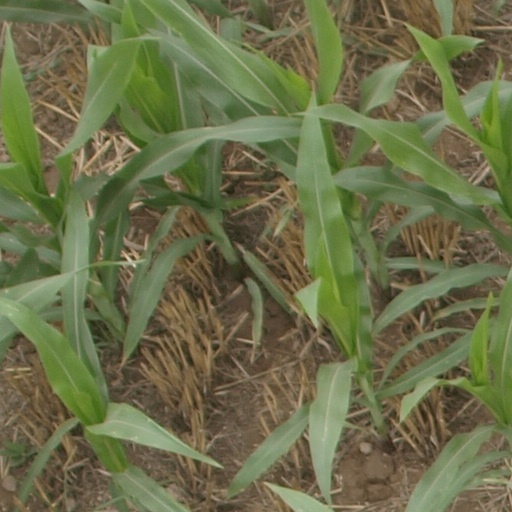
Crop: maize; corn